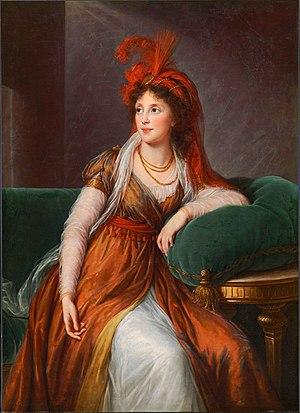
Cette page fournit une liste chronologique de tableaux de la peintre française Élisabeth Vigée Le Brun.
Vakhtang VI est le roi géorgien qui dirige le Karthli comme régent de 1703 à 1711/1714, puis comme roi de 1719 à 1724.